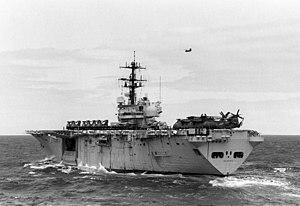
L'USS Okinawa est un navire d'assaut amphibie de classe Iwo Jima construit pour l'United States Navy dans les années 1960.